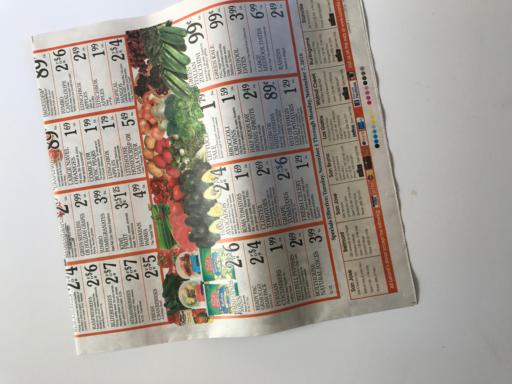
Waste category: paper